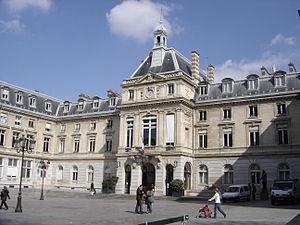
Le 15ᵉ arrondissement de Paris est l’un des vingt arrondissements de Paris. Il est situé sur la rive gauche de la Seine, dans le sud-ouest de la ville, et est le résultat de l’annexion des communes de Vaugirard et de Grenelle en 1860. Il s’agit du plus peuplé des arrondissements avec 235 178 habitants en 2017.